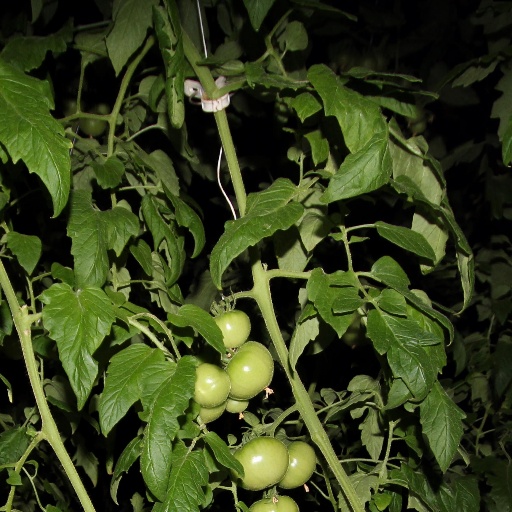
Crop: tomato